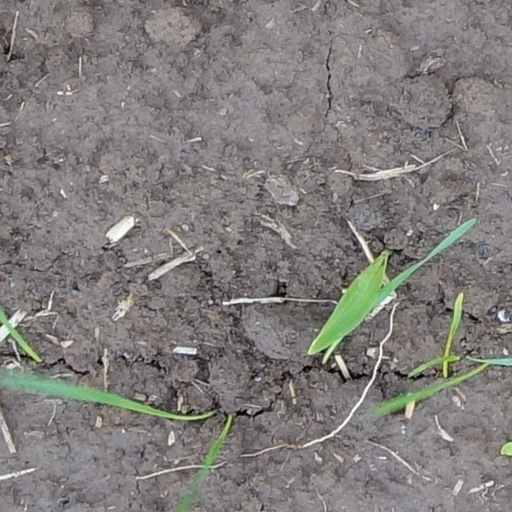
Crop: wheat